Macroscope (Wild-Leica)

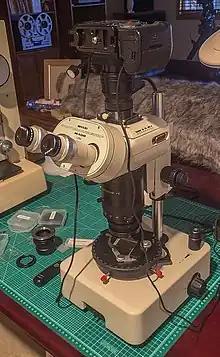
A Wild M400 macroscope

A macroscope or photomacroscope in its camera-equipped version (in German: makroskop / photomakroskop) is a type of optical microscope developed and named by Swiss microscope manufacturers Wild Heerbrugg and later, after that company's merger with Leica in 1987, by Leica Microsystems of Germany, optimised for high quality macro photography and/or viewing using a single objective lens and light path, rather than stereoscopic viewing of specimens, at magnifications up to around x40 (which can be increased further with optional supplementary lenses or higher power eyepieces). The Wild, subsequently Leica "macroscope" line was in production from approximately 1976–2003; it was succeeded by the Leica Z6 and Z16 offerings, which continued an equivalent (optically improved) functionality, but without the "macroscope" designation. The macroscope remains a useful, if somewhat specialised, instrument for examination of relevant specimens in various laboratories today.